STS-51-F

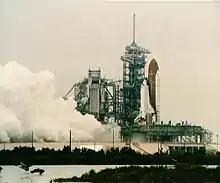
Aborted launch attempt at T−3 seconds on July 12, 1985.

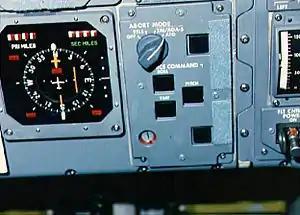
The control panel of the Shuttle on the STS-51-F mission, showing the selection of the Abort-to-Orbit (ATO) option.

STS-51-F's first launch attempt on July 12, 1985, was halted with the countdown at T−3 seconds after main engine ignition, when a malfunction of the number two RS-25 coolant valve caused an automatic launch abort. "Challenger" launched successfully on its second attempt on July 29, 1985, at 17:00 p.m. EDT, after a delay of 1 hour 37 minutes due to a problem with the table maintenance block update uplink.